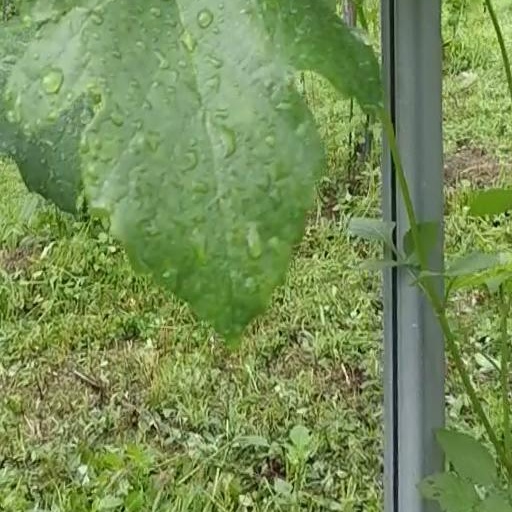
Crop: grape